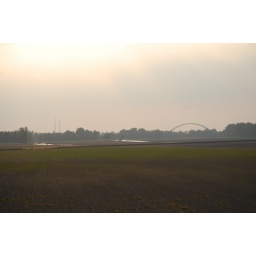
Summer in Western Kentucky. Stacks of Shawnee power plant and the I-24 Ohio River bridge far in the distance